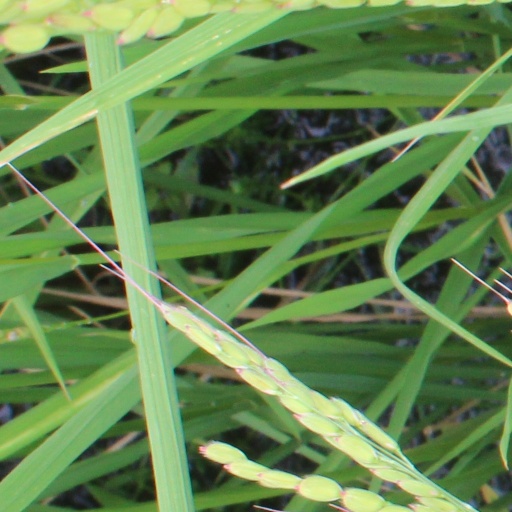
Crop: rice